Oder–Neisse line

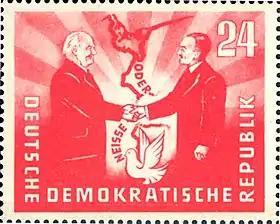
1951 East German stamp commemorative of the Treaty of Zgorzelec establishing the Oder–Neisse line as a "border of peace", featuring the presidents Wilhelm Pieck (GDR) and Bolesław Bierut (Poland)

The East German Socialist Unity Party (SED), founded 1946, originally rejected the Oder–Neisse line. Under Soviet occupation and heavy pressure by Moscow, the official phrase "Friedensgrenze" (border of peace) was promulgated in March–April 1947 at the Moscow Foreign Ministers Conference. The German Democratic Republic and Poland's Communist government signed the Treaty of Zgorzelec in 1950 recognizing the Oder–Neisse line, officially designated by the Communists as the "Border of Peace and Friendship".